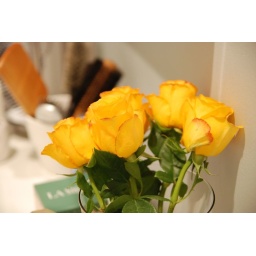
roses in the bathroom